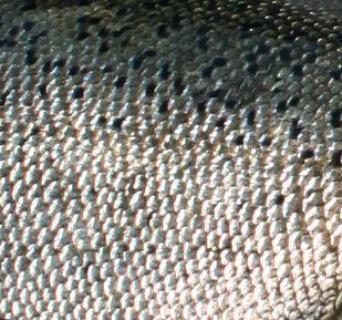
Texture: scaly